List of residential colleges

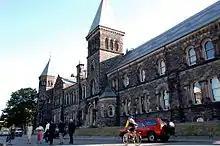
The east wing of University College

There are four residential colleges on the Vancouver campus of the University of British Columbia: